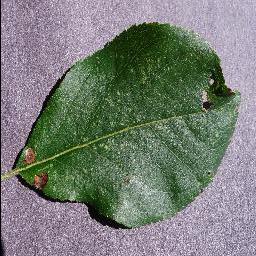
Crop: apple
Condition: black_rot